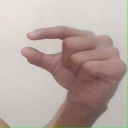
अक्षर: ग